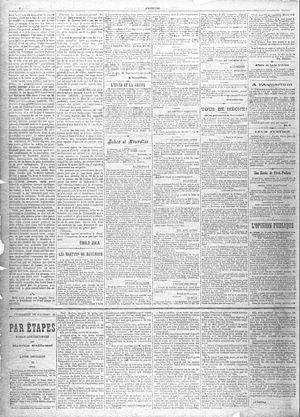
Deuxième page du journal L’Aurore du 13 janvier 1898, avec J’accuse...!, la lettre ouverte d’Émile Zola au président de la République Félix Faure à propos de l’affaire Dreyfus."
« J’accuse… ! » est le titre d'un article rédigé par Émile Zola au cours de l'affaire Dreyfus et publié dans le journal L'Aurore du 13 janvier 1898, n° 87, sous la forme d'une lettre ouverte au président de la République française, Félix Faure.